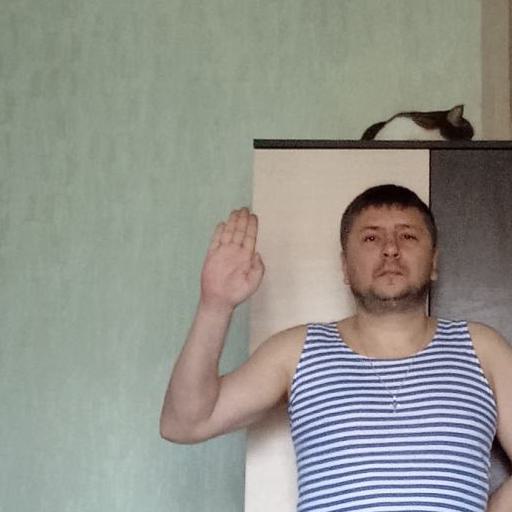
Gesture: stop